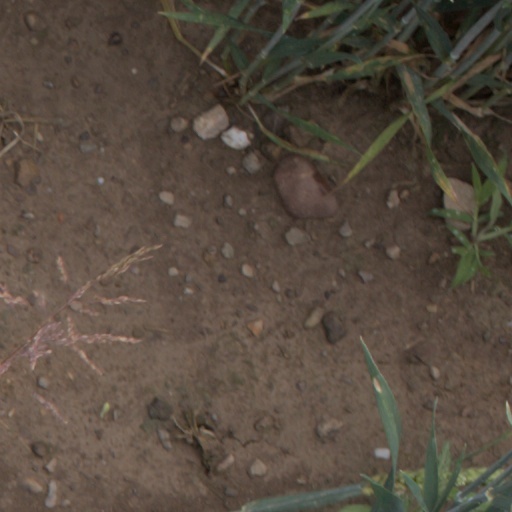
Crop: wheat